Kitchanga

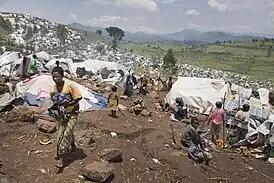
IDP camp around MONUSCO base in Kitchanga, March 2013

Following the 2002 Pretoria Peace Agreement, the RCD underwent a significant transformation, reconfiguring itself as a political party and actively participating in the political process leading up to subsequent elections. RCD members failed to secure seats during the initial elections in 2006, leaving them without representation in provincial and national politics. Disenchanted by the outcome, a faction of discontented members spearheaded by Laurent Nkunda broke away from the RCD and formed the National Congress for the Defense of the People (CNDP), later re-established as M23 to preserve their influence in Kinshasa and safeguard their economic and security prerogatives in the eastern regions.